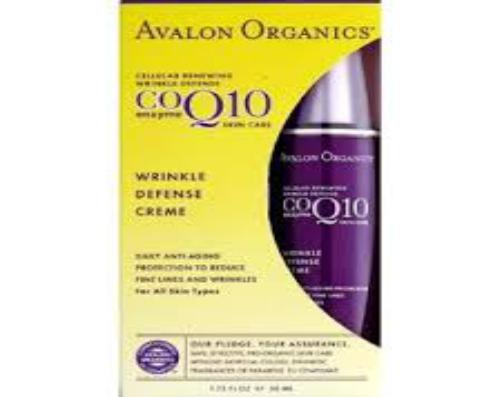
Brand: Avalon Organic Botanicals
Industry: Necessities